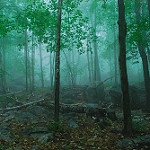
Scene: Outdoor